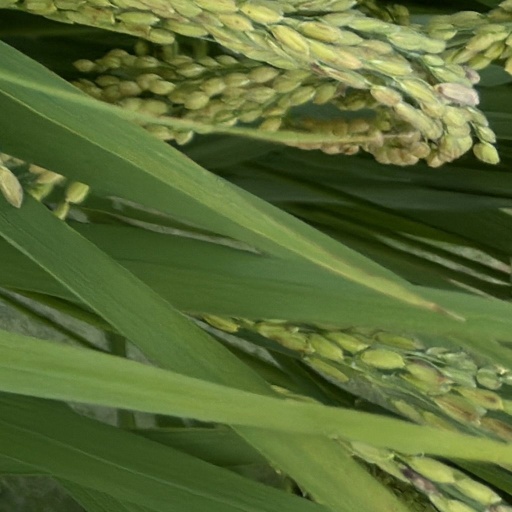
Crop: rice